Question: Please indicate a possible affordance area of the fork that can be used for holding
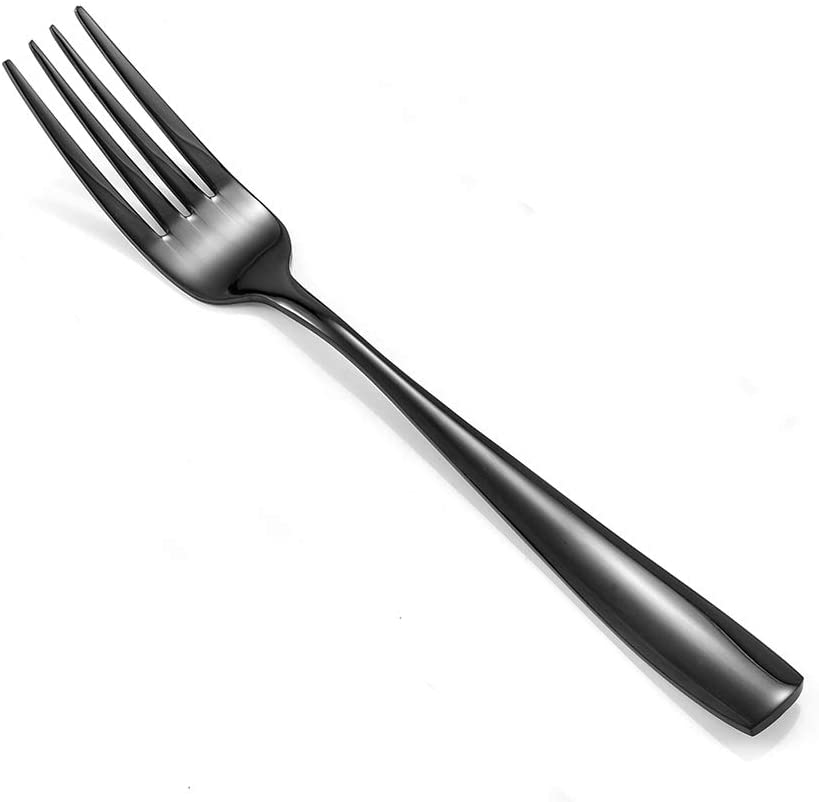
Answer: [331.235, 325.373, 807.862, 745.719]